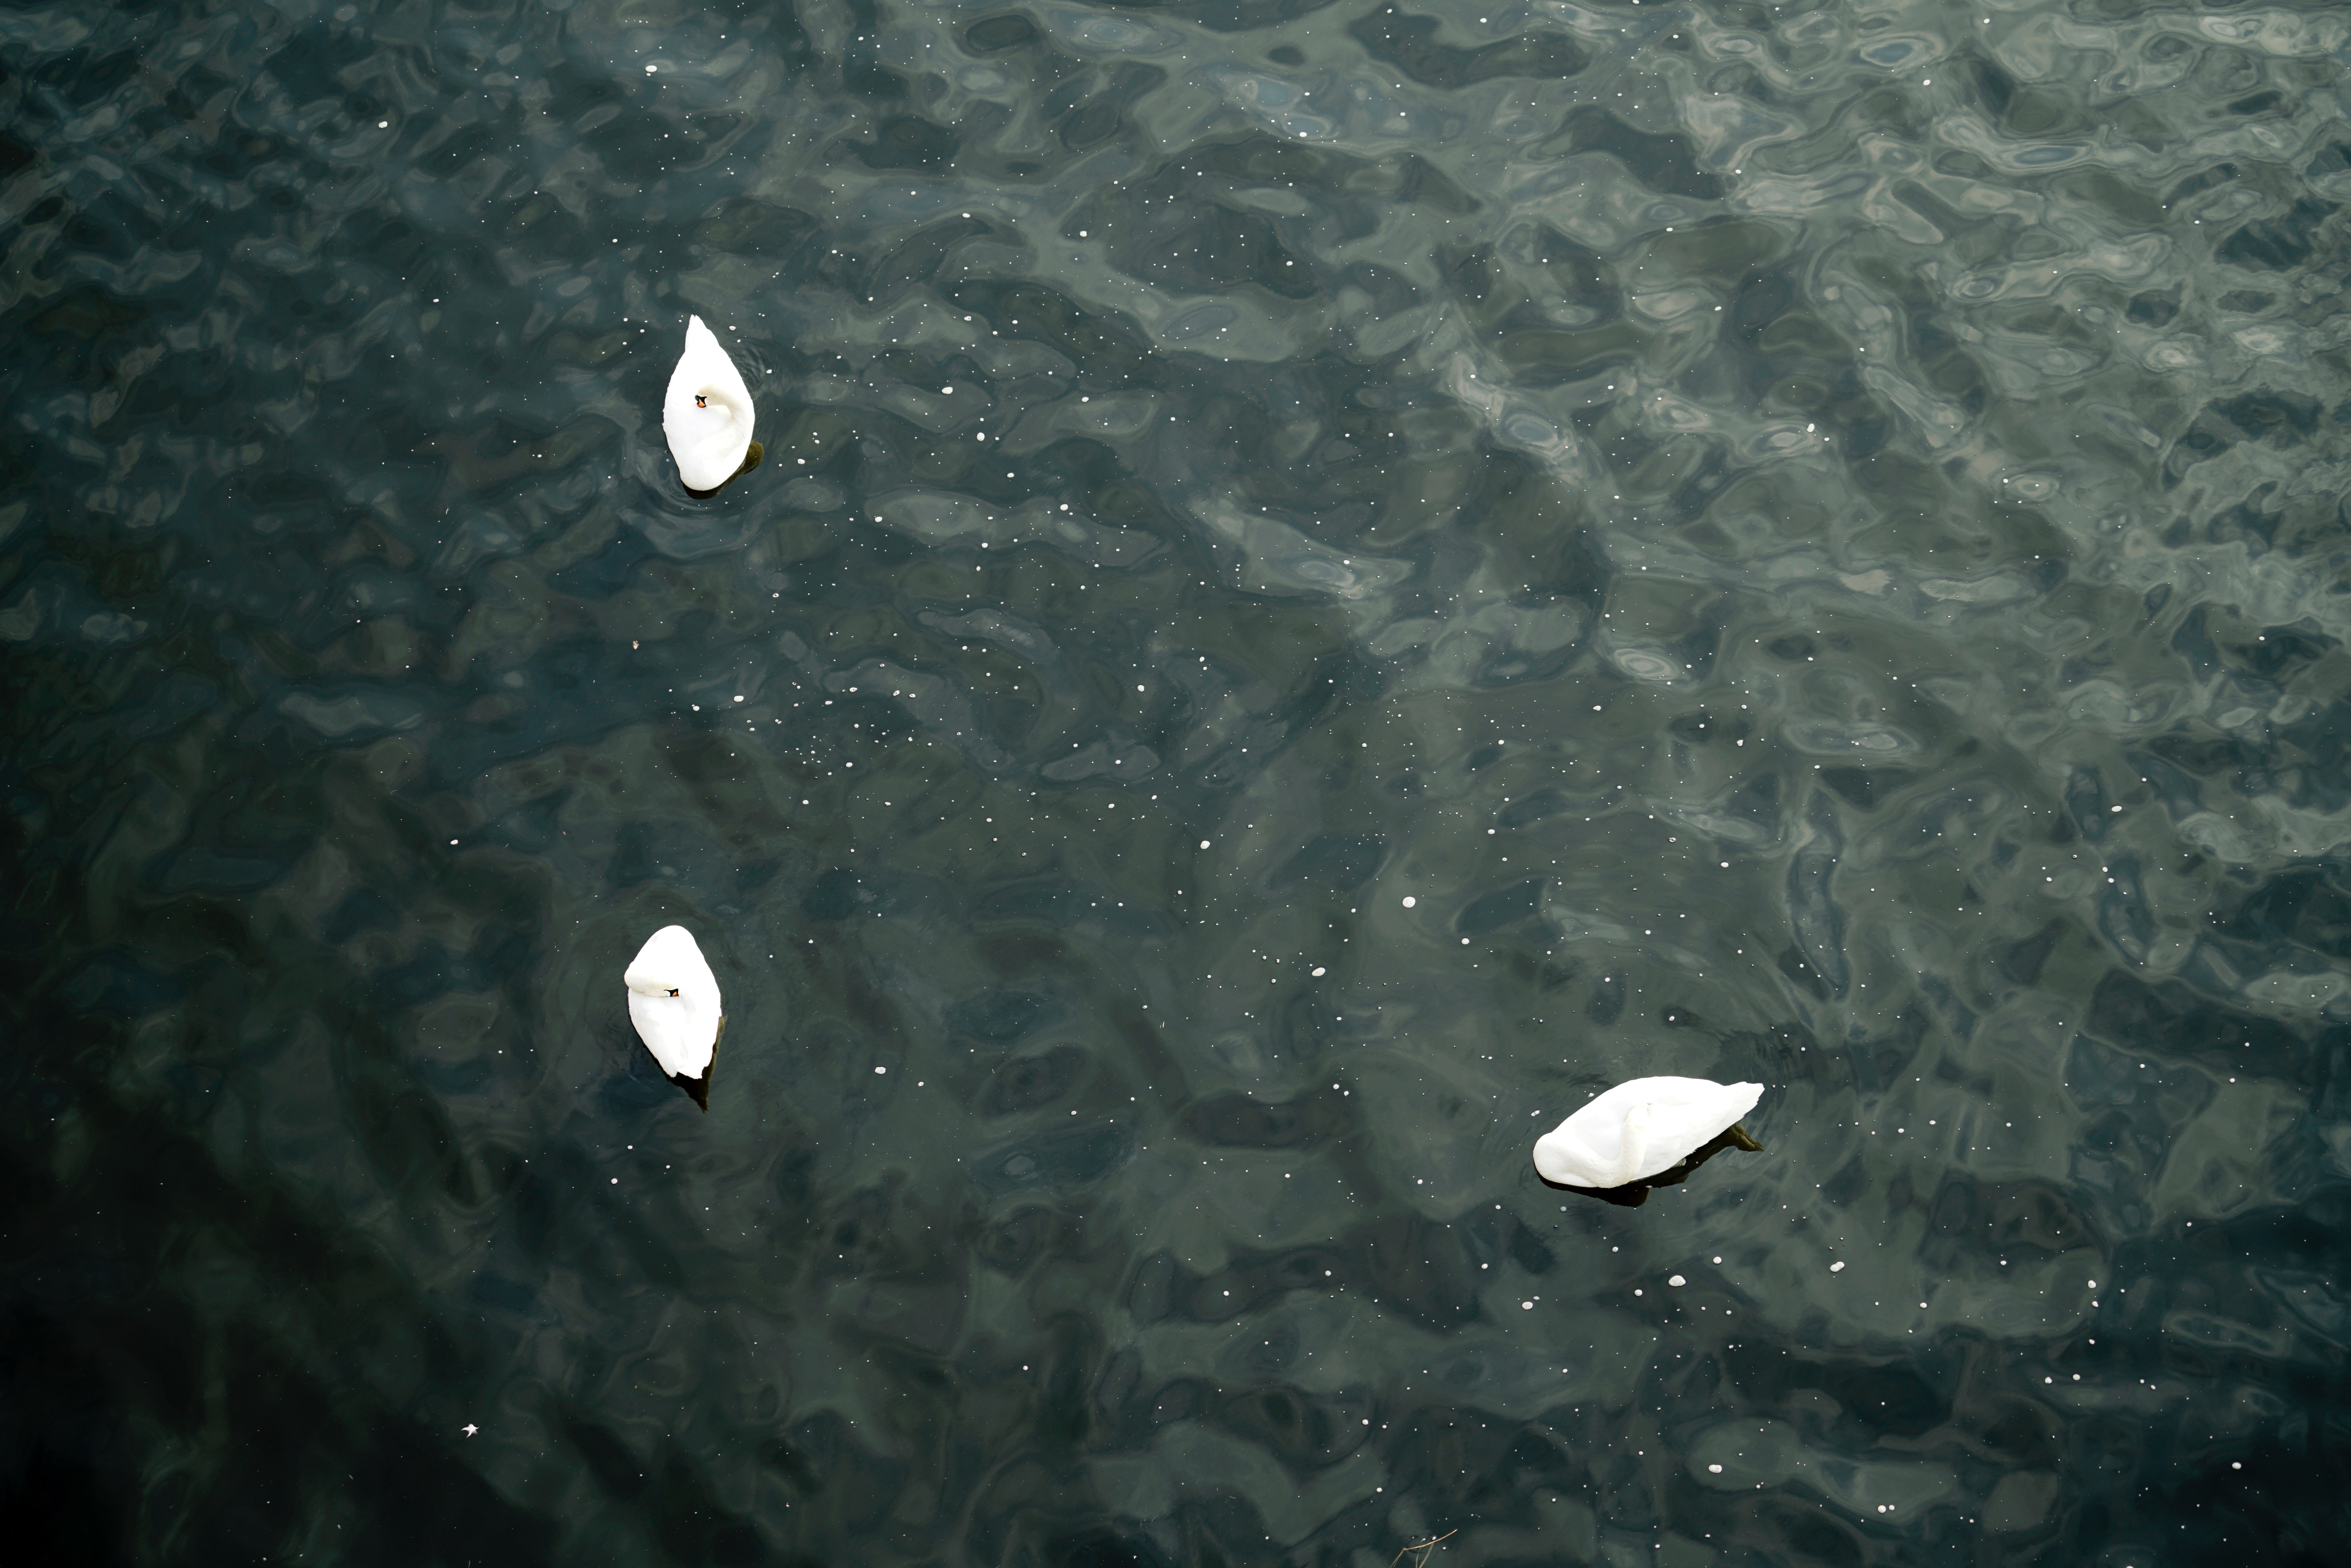
underwater, reflection, biology, fish, marine biology